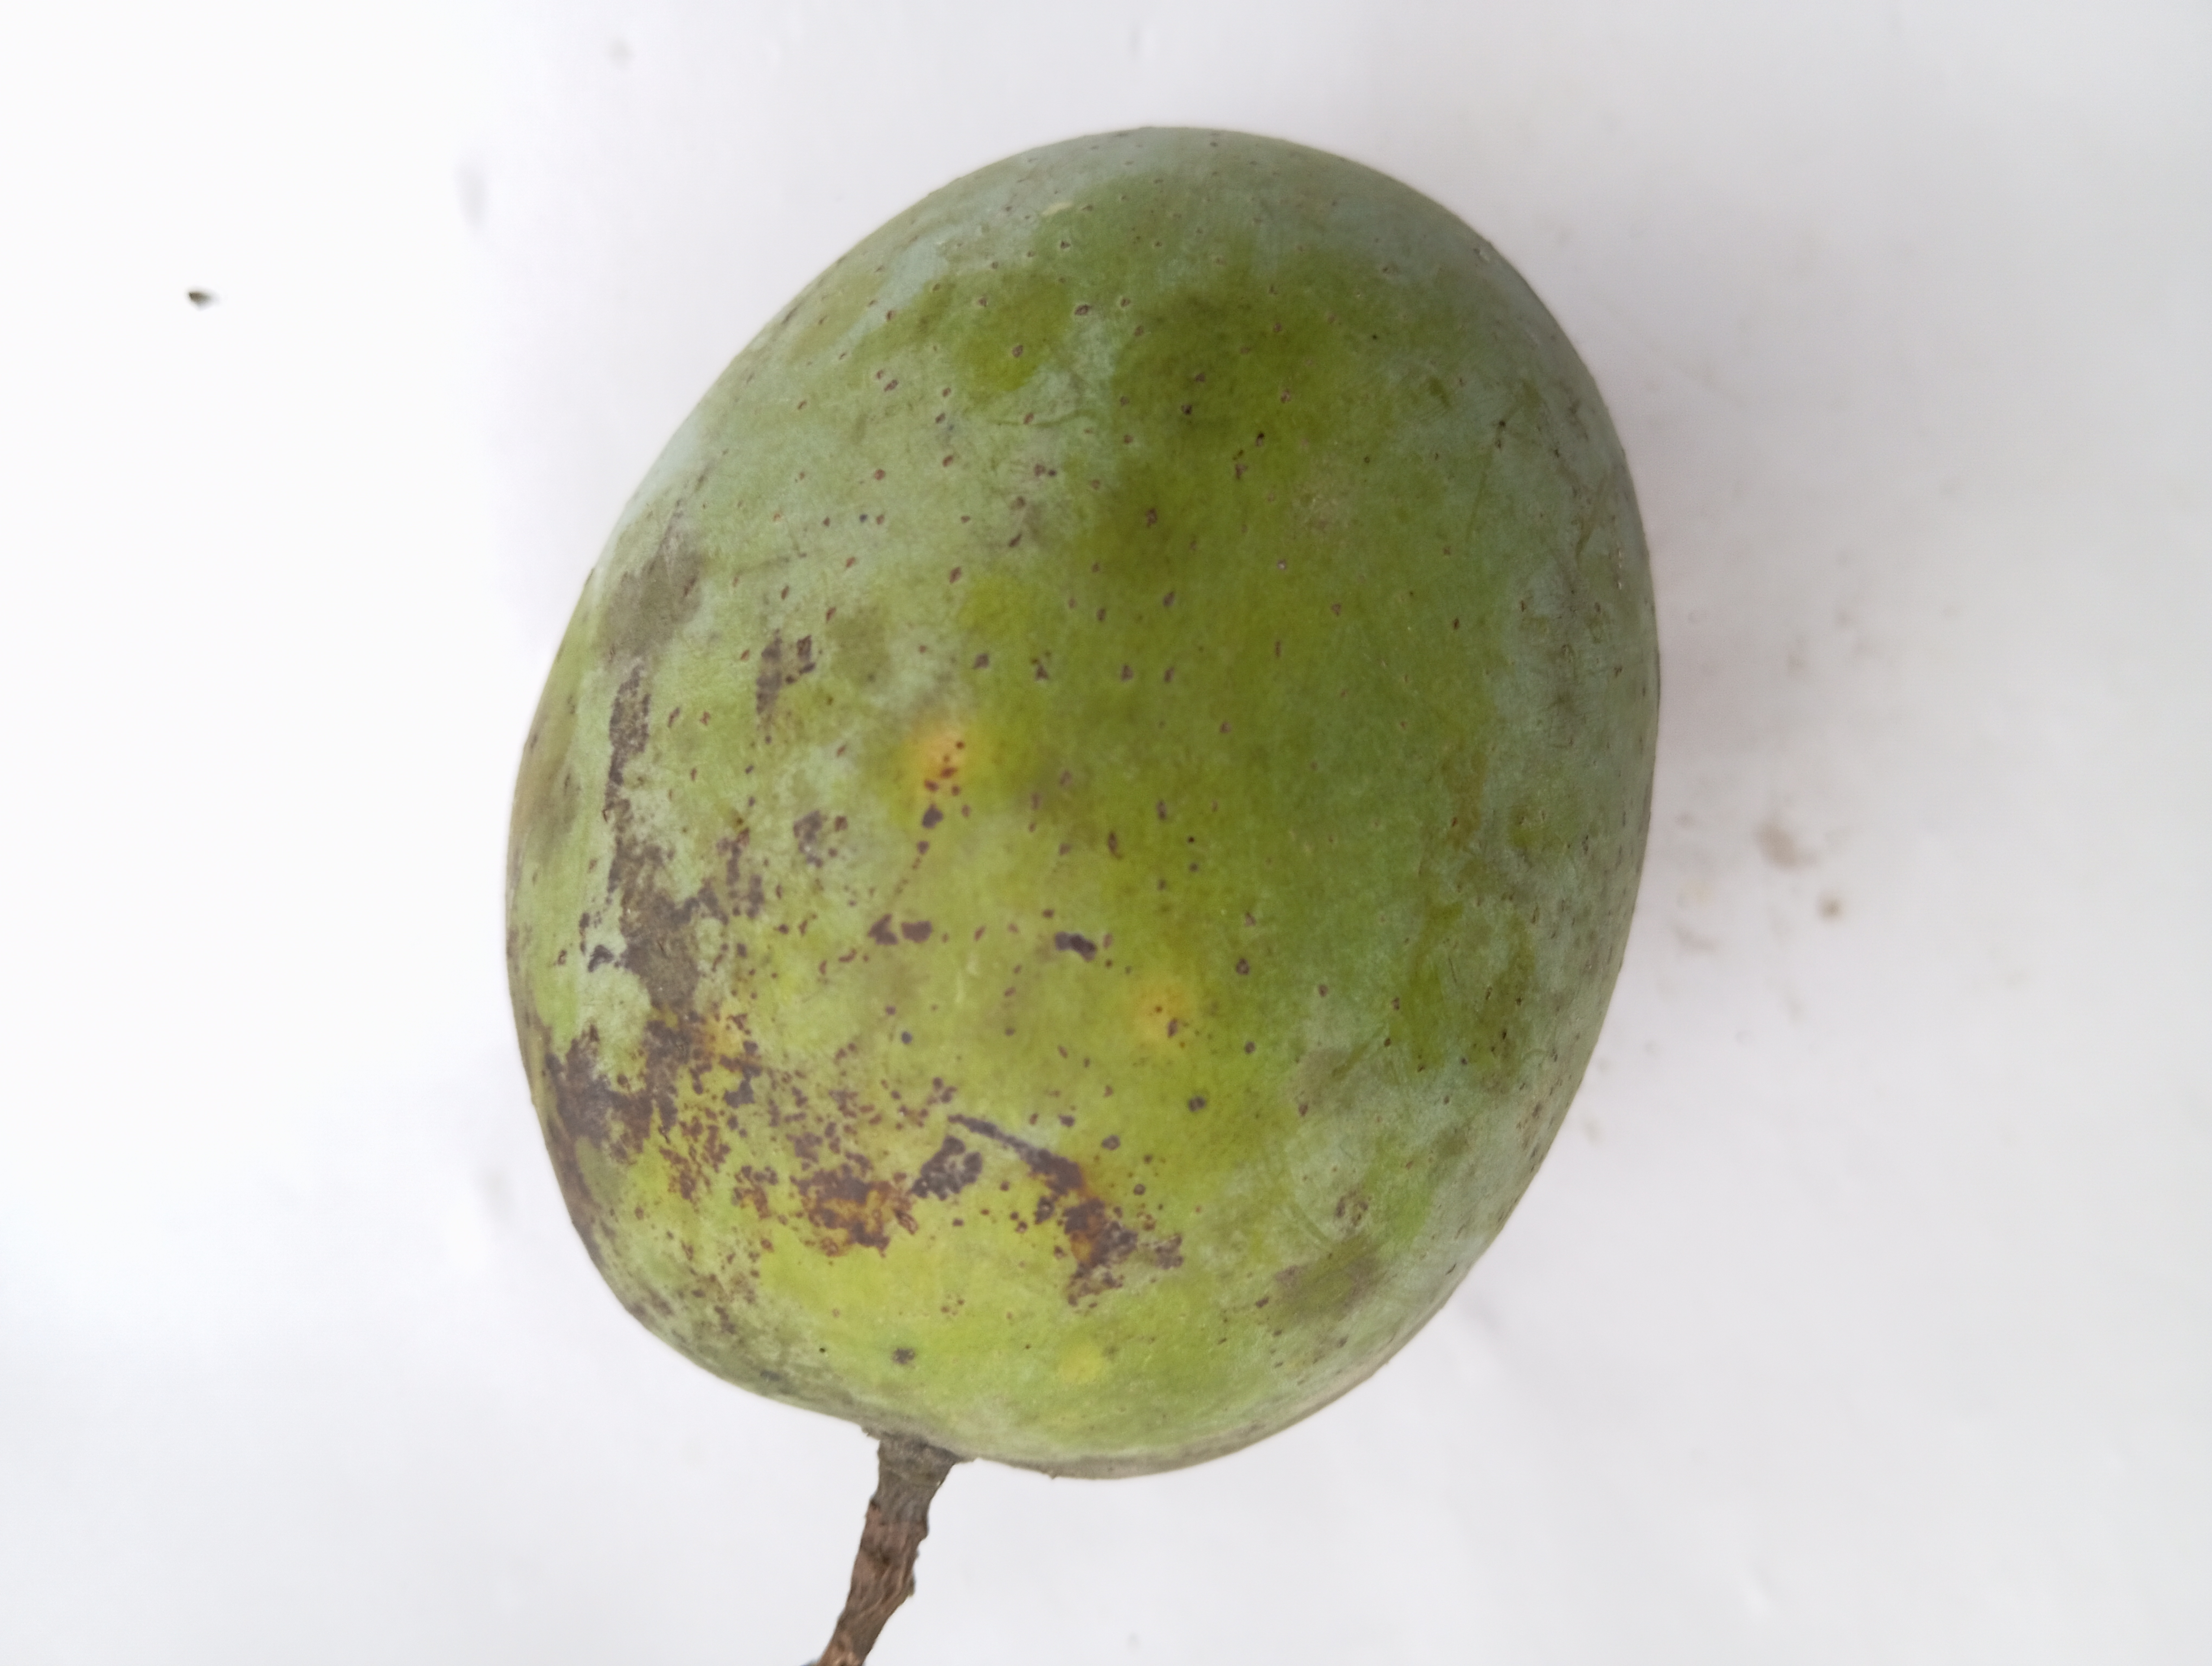
Mango variety: Langra